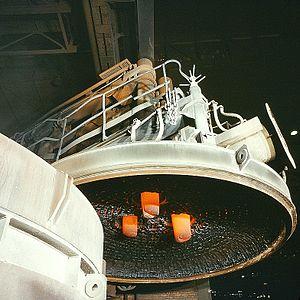
Un four à arc est un type de four électrique utilisé en métallurgie et créé par Ferdinand Frédéric Moissan. Il utilise l'énergie thermique de l'arc électrique établi entre une électrode de carbone et le métal pour obtenir une température suffisante à sa fusion.